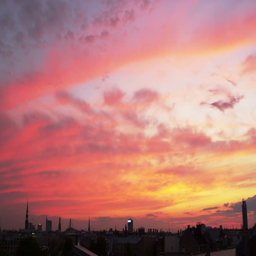
evening clouds time lapse over a city skyline